List of American Pie characters

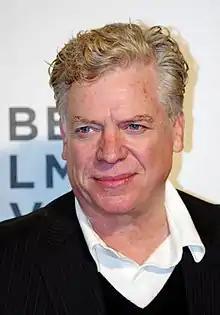
Christopher McDonald

Harry Stifler is a fictional character from the "American Pie" series of teen comedy films. He is Erik's father, Jeanine's brother and is married, but was temporarily separated from his wife while Erik was three (during those two weeks, he slept with ten women, including the mother of Erik's friend, Cooze). He frequently complains about his son not living up to the Stifler name with statements such as "Stiflers don't fake sick to pull dick, they cut class to get ass." Erik responds with "I know, that saying is on our family crest." He proves to be a hypocrite, though, when he is seen pleasuring himself with the same dumpster porn that Erik was watching.